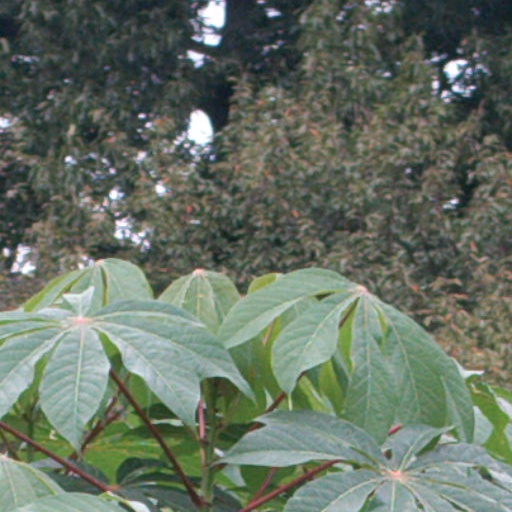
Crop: cassava